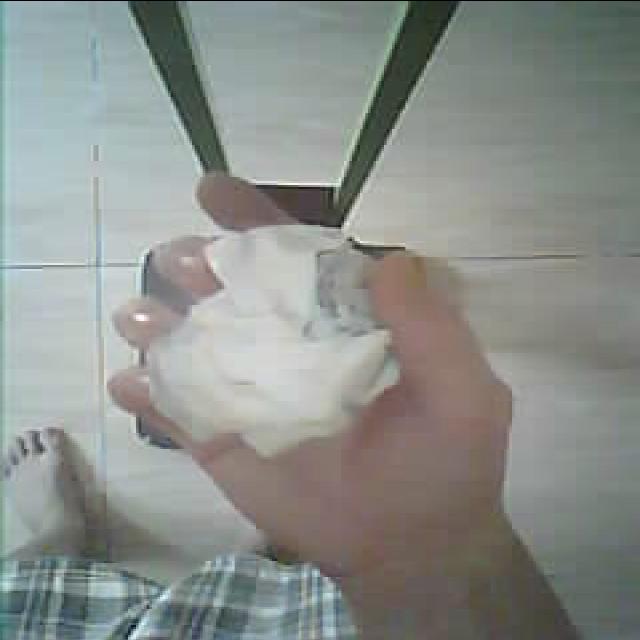
Label: tissues